Heinrich XV, Prince Reuss of Greiz

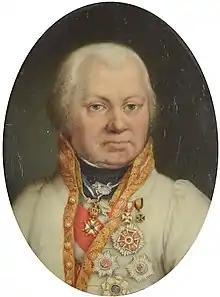
Heinrich XV, Prince Reuss of Greiz. Painting by Josef Ziegler.

Heinrich XV, Prince Reuss of Greiz (22 February 1751 – 30 August 1825) was the fourth of six sons born into the reigning family of the Principality of Reuss. At the age of fifteen he joined the army of the Habsburg monarchy and later fought against Ottoman Turkey. During the French Revolutionary Wars he became a general officer and saw extensive service. He commanded a corps during the Napoleonic Wars. From 1801 until his death, he was Proprietor (Inhaber) of an Austrian infantry regiment.